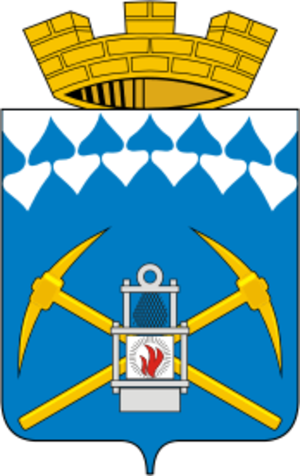
Belovo est une ville minière de l'oblast de Kemerovo, en Russie. Sa population s'élève à 74 960 habitants en 2013.